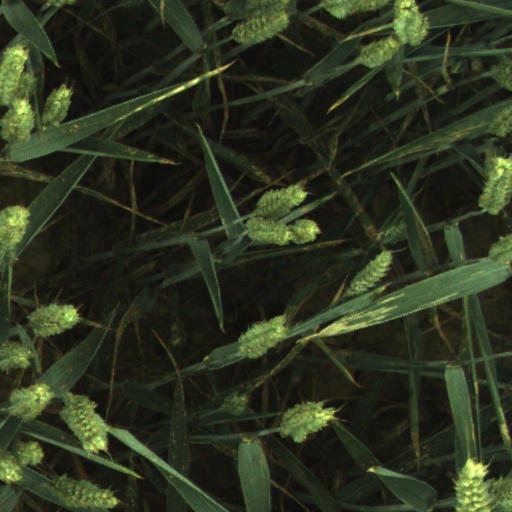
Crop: wheat